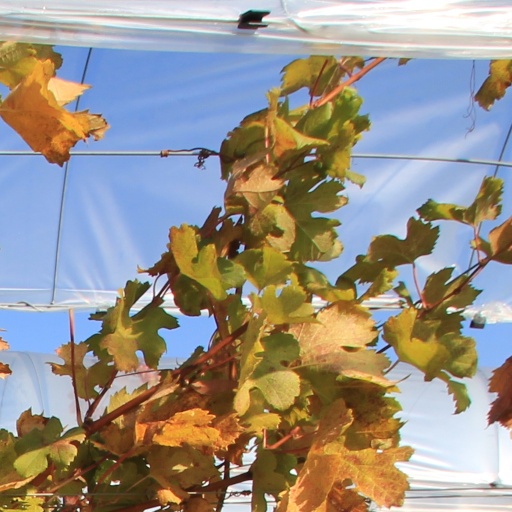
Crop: grape